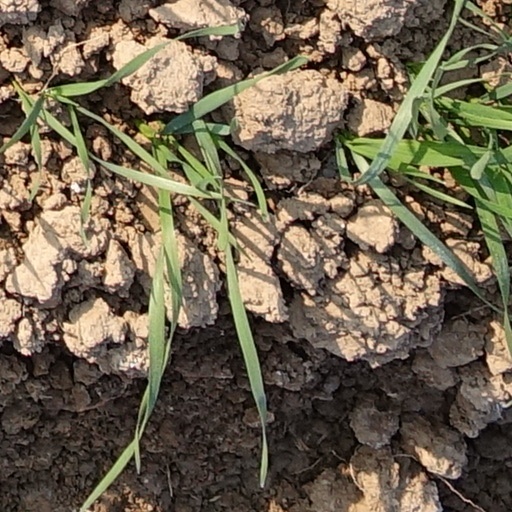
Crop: wheat